Vedeseta

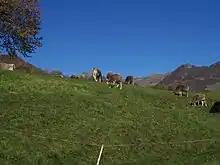
Cows grazing in Vedeseta

Vedeseta is a "comune" (municipality) in the Province of Bergamo in the Italian region of Lombardy, located about northeast of Milan and about northwest of Bergamo. As of 31 December 2004, it had a population of 244 and an area of .